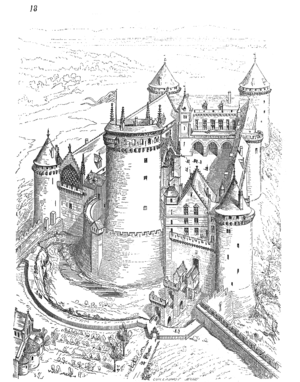
Coucy-le-Château-Auffrique est une commune française du département de l'Aisne et de la région Hauts-de-France, dans l'arrondissement de Laon.